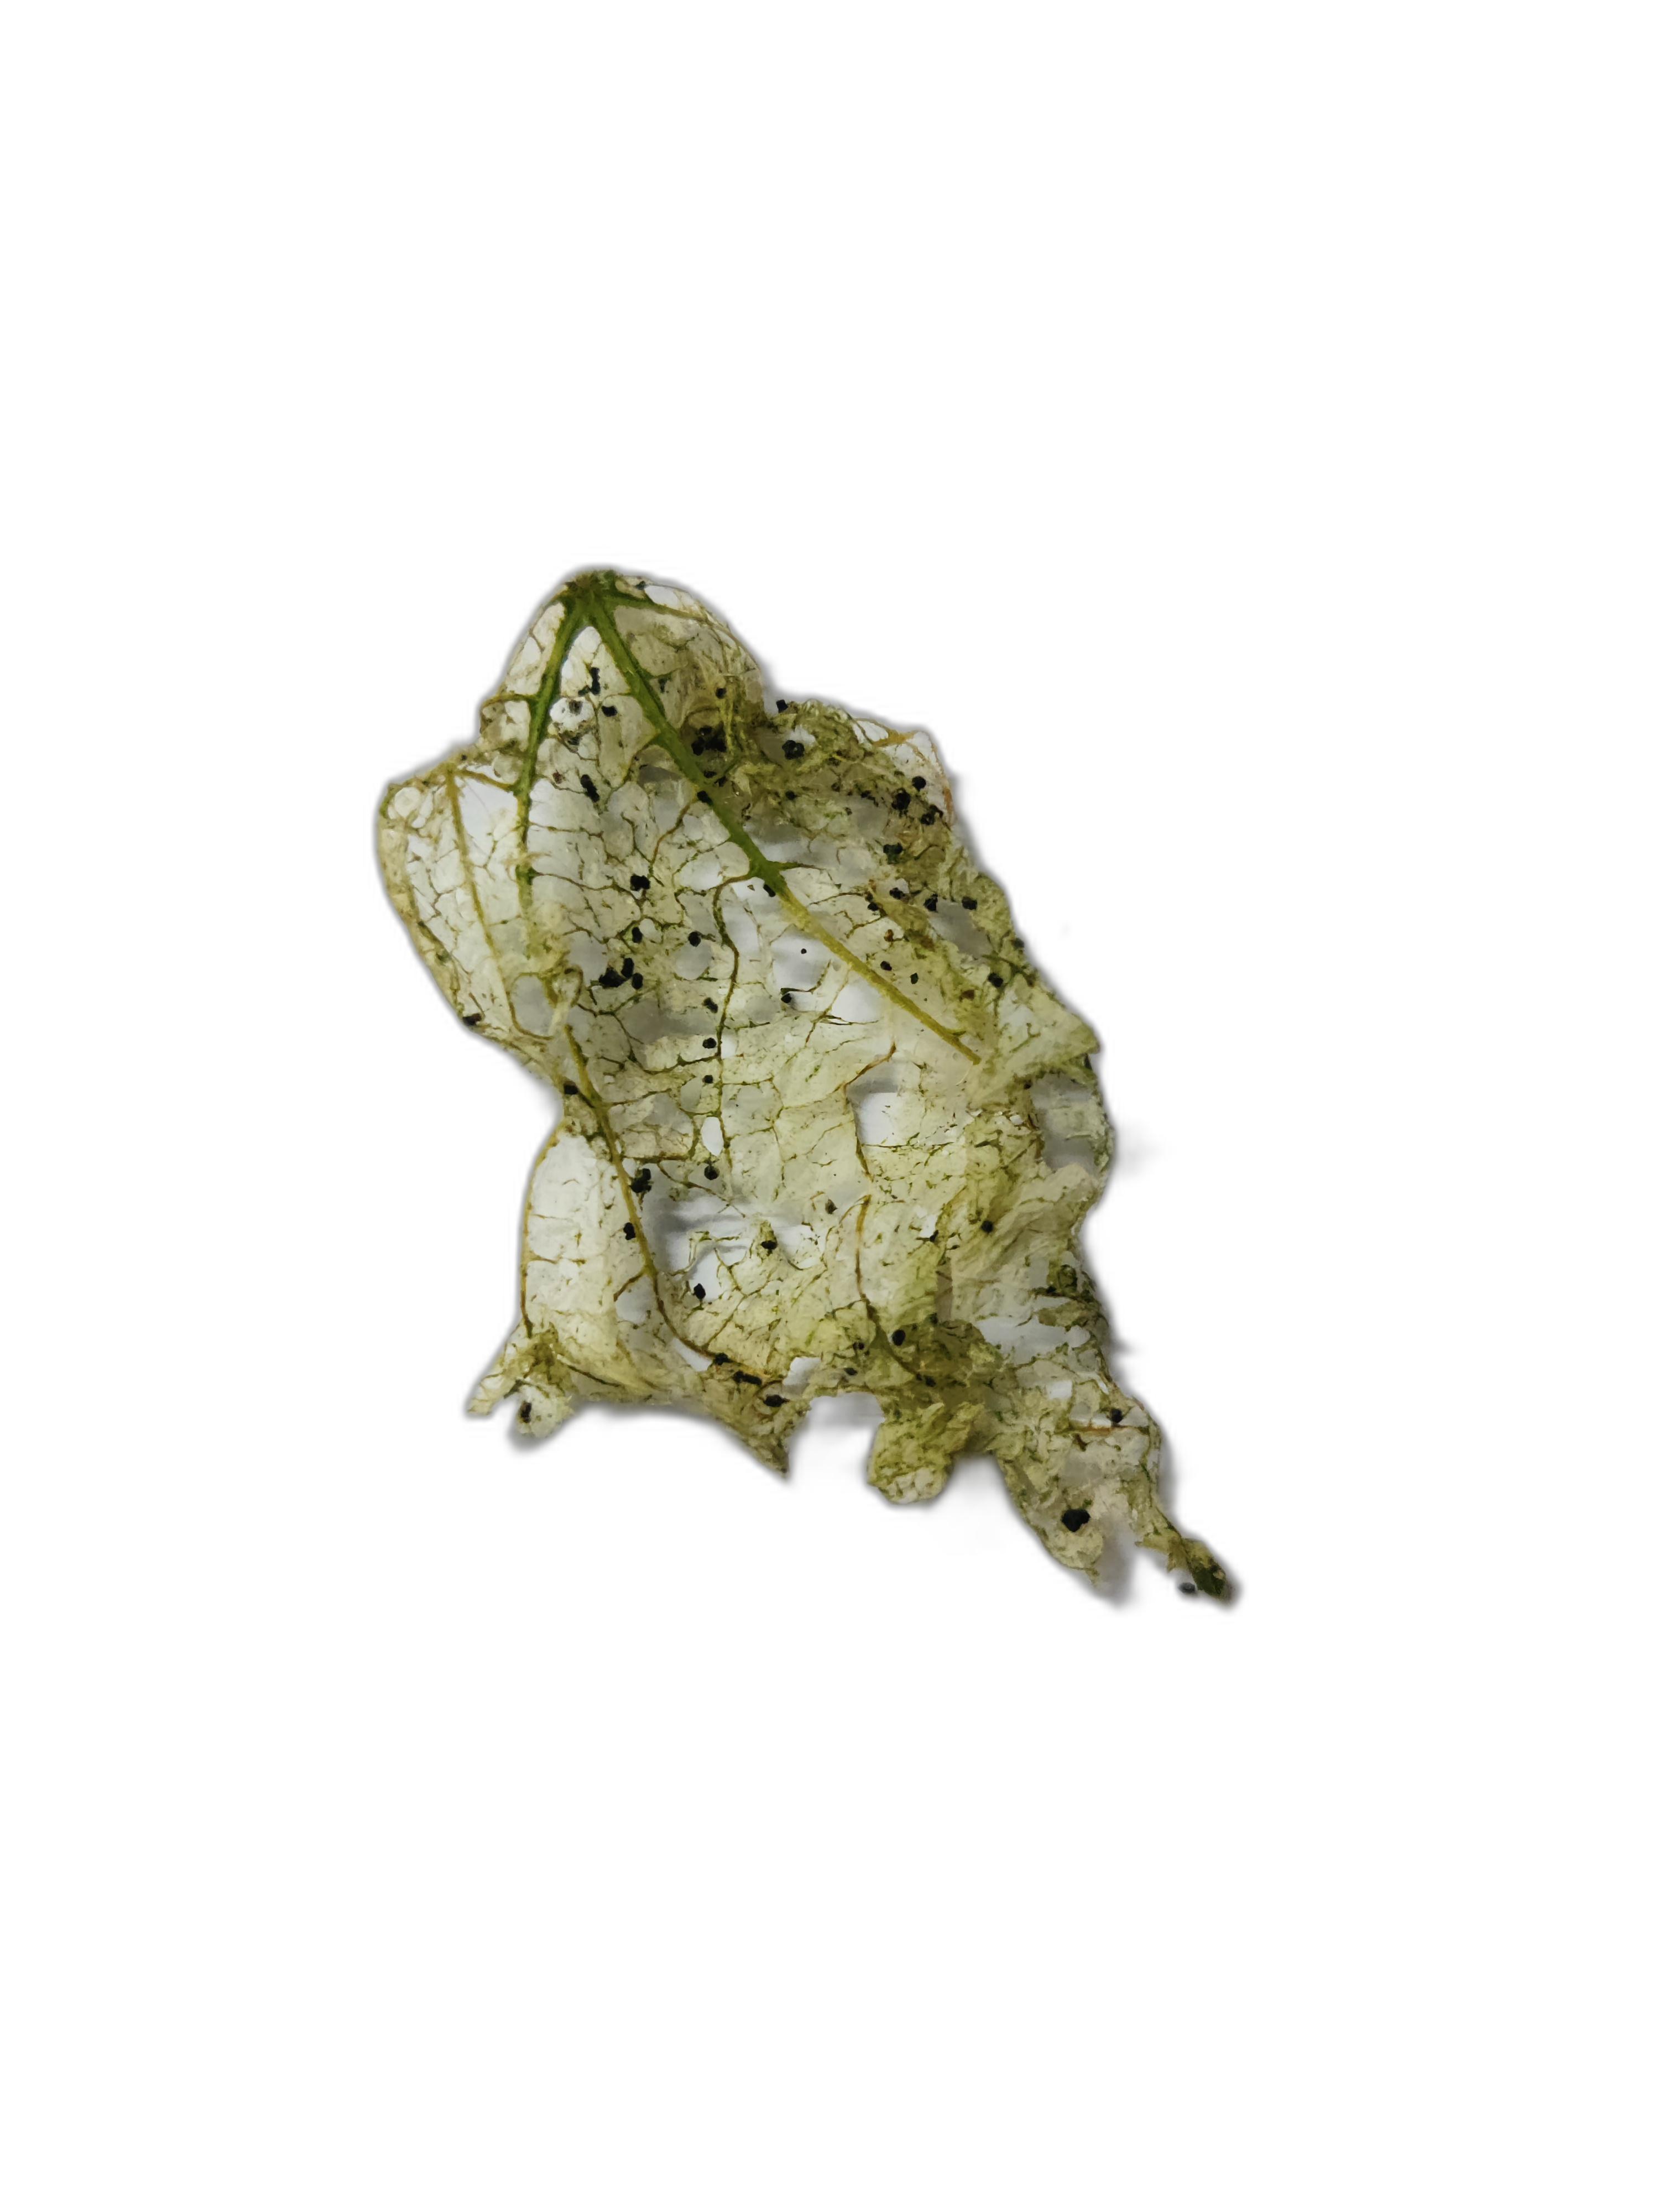
Label: Insect